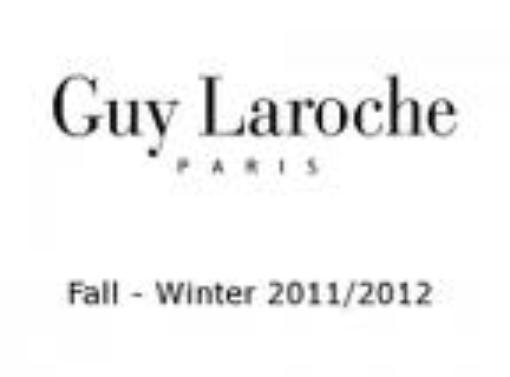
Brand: Guy Laroche
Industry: Clothes